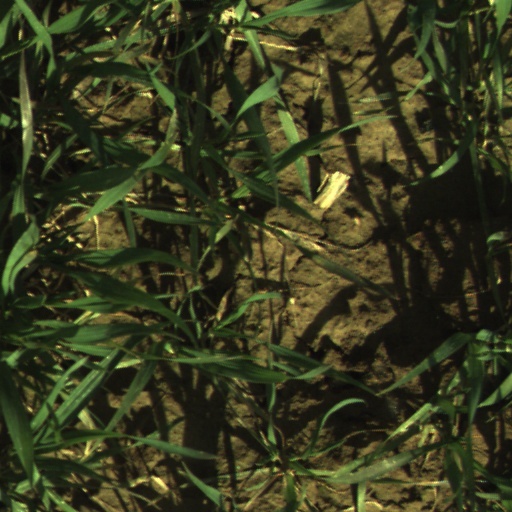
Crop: wheat